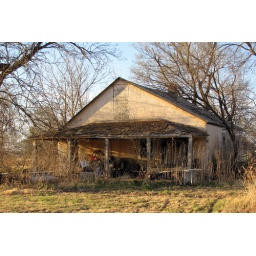
A house in Bluff City, Kansas that has been neglected. The yard boy has fallen down on the job also.